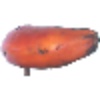
Label: Banana Red 1